Corroirie

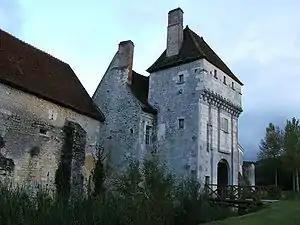
Fortified gate

The fortified gateway was probably built around 1575, during a peaceful period of the Wars of Religion; its style suggests that it dates from the last quarter of the 16th century, as confirmed by the dendrochronological dating of the timbers. The fortified gatehouse replaces the old portcullis against which it is set. It takes the form of a two-story tower with machicolations on the west façade. Access is via two gateways, one for carts and the other for pedestrians, each with a drawbridge over the moat. The masonry is composed of rubble stone, with large tufa blocks placed at the corners, with the exception of the west façade above the doors, where the only material used is tufa. The double-hipped roof is covered with tiles.